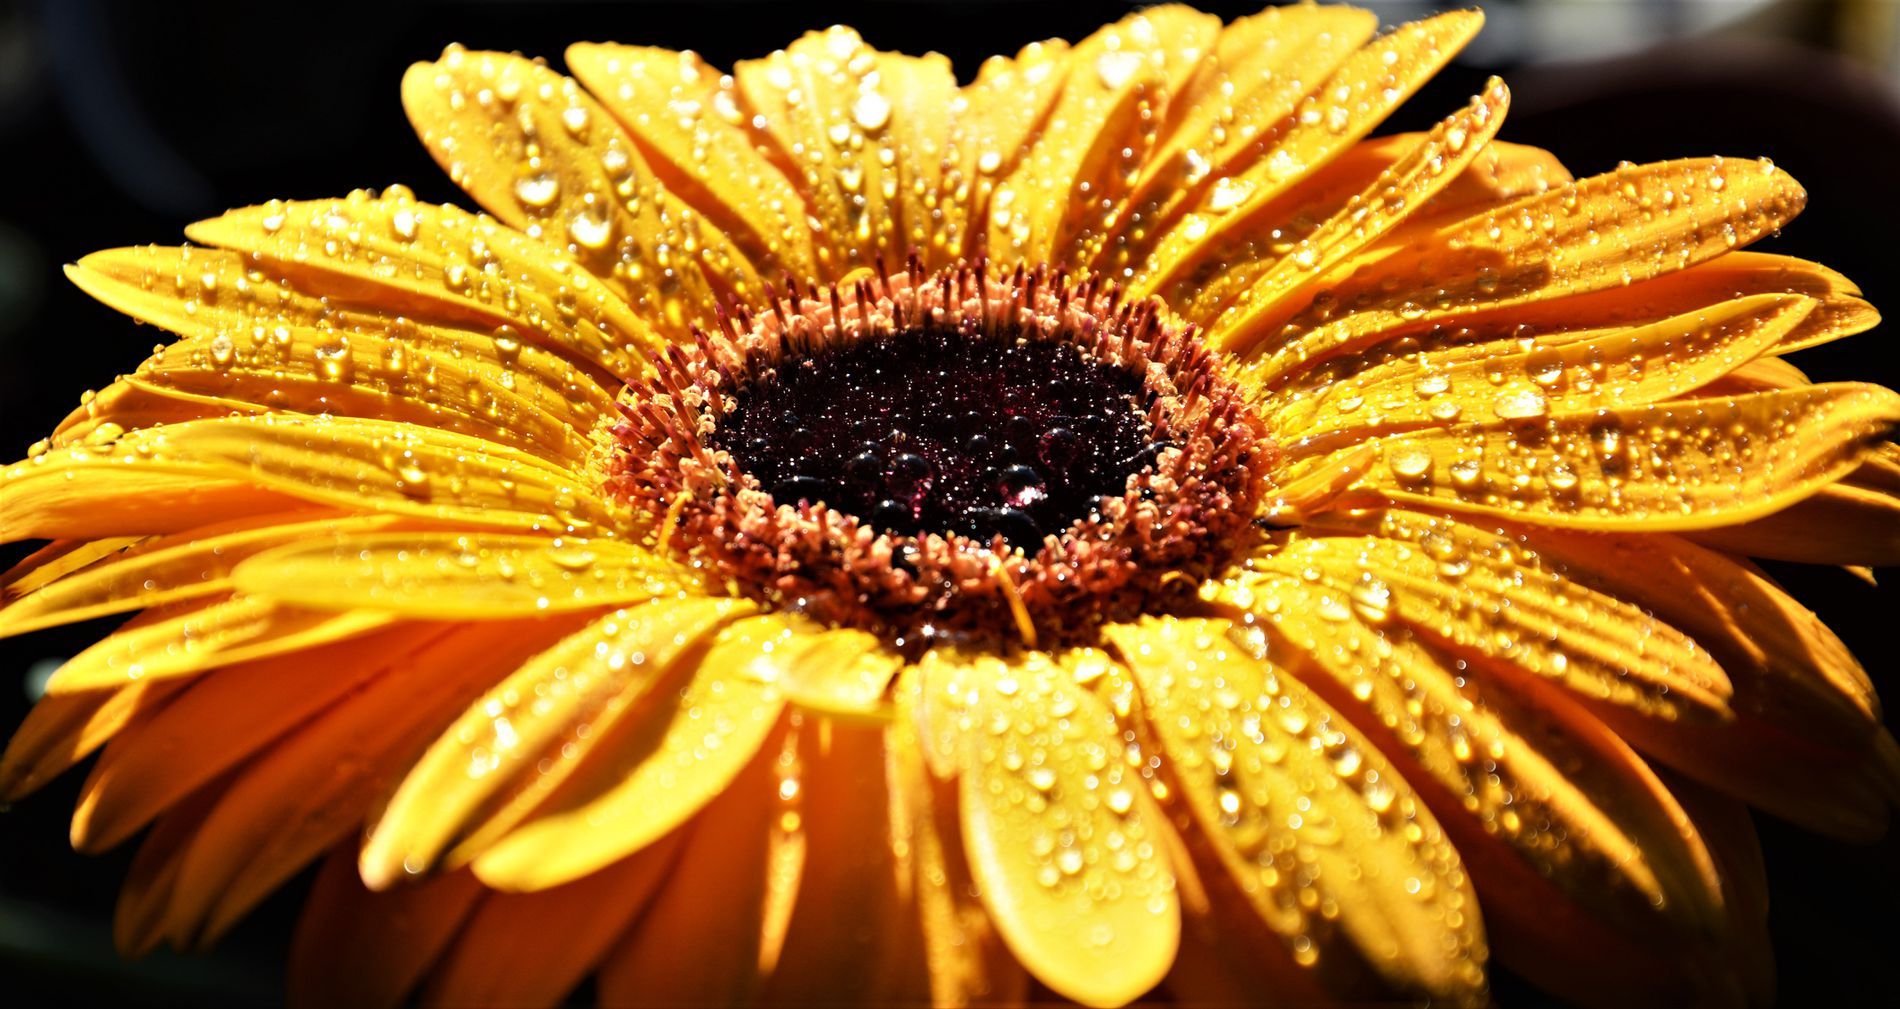
A Sunflower in Focus
A bright yellow flower that is most likely a sunflower. The petals are open, showing a dark center. Tiny water droplets are all over the petals. The flower looks fresh as if it was just watered. The background is dark and blurred, which makes the flower the main focus.
A macro close-up shot that shows the details and fine texture of the flower and the petals and water drops. The lighting is strong and bright, likely natural sunlight, which creates shadows and colors of the flower. The rich yellow petals contrast sharply with the deep, dark background, conveying freshness and natural beauty.
Labels: Daisy, Flower, Plant, Petal, Sunflower, Pollen, Animal, Food, Invertebrate, Lobster, Sea Life, Seafood, Anther, Treasure Flower, Dahlia, Anemone, Blurred Background, dewy sunflower
Camera: NIKON CORPORATION NIKON D5200
Aperture: F8
Exposure: 1/180 sec
ISO: 100
Focal length: 105.0 mm